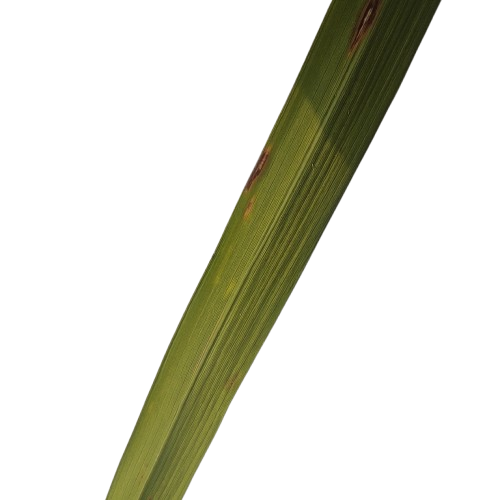
Label: Rice Blast